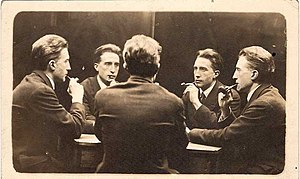
Marcel Duchamp / Videre fra den "retinale kunst"
Femsidigt portræt af Marcel Duchamp, 21. juni 1917, New York City.
Henri-Robert-Marcel Duchamp var en fransk-amerikansk kunstmaler, skulptør, skakspiller og forfatter, hvis kunst især er knyttet til kubisme, dadaisme og konceptkunst. Selv var Duchamp tilbageholdende med at bruge begrebet "dadaisme", og han var ikke direkte knyttet til nogen dadaistisk gruppering. Duchamp betragtes sammen med Pablo Picasso og Henri Matisse som de tre kunstnere, der hjalp med til at definere de revolutionære udviklinger inden for plastikken i de første årtier af 1900-tallet, og tilsvarende stod han bag vigtige udviklinger inden for malerkunsten og skulpturering. Duchamp har haft enorm indflydelse på kunsten i 1900- og 2000-tallet, og han havde afgørende indflydelse på udviklingen af konceptkunst. I tiden omkring første verdenskrig havde han afvist mange af sine kunstnerkollegers værker for at være "retinale", det vil sige kun lavet for at tilfredsstille øjet. I modsætning hertil ønskede Duchamp at kunsten skulle tilfredsstille sindet.